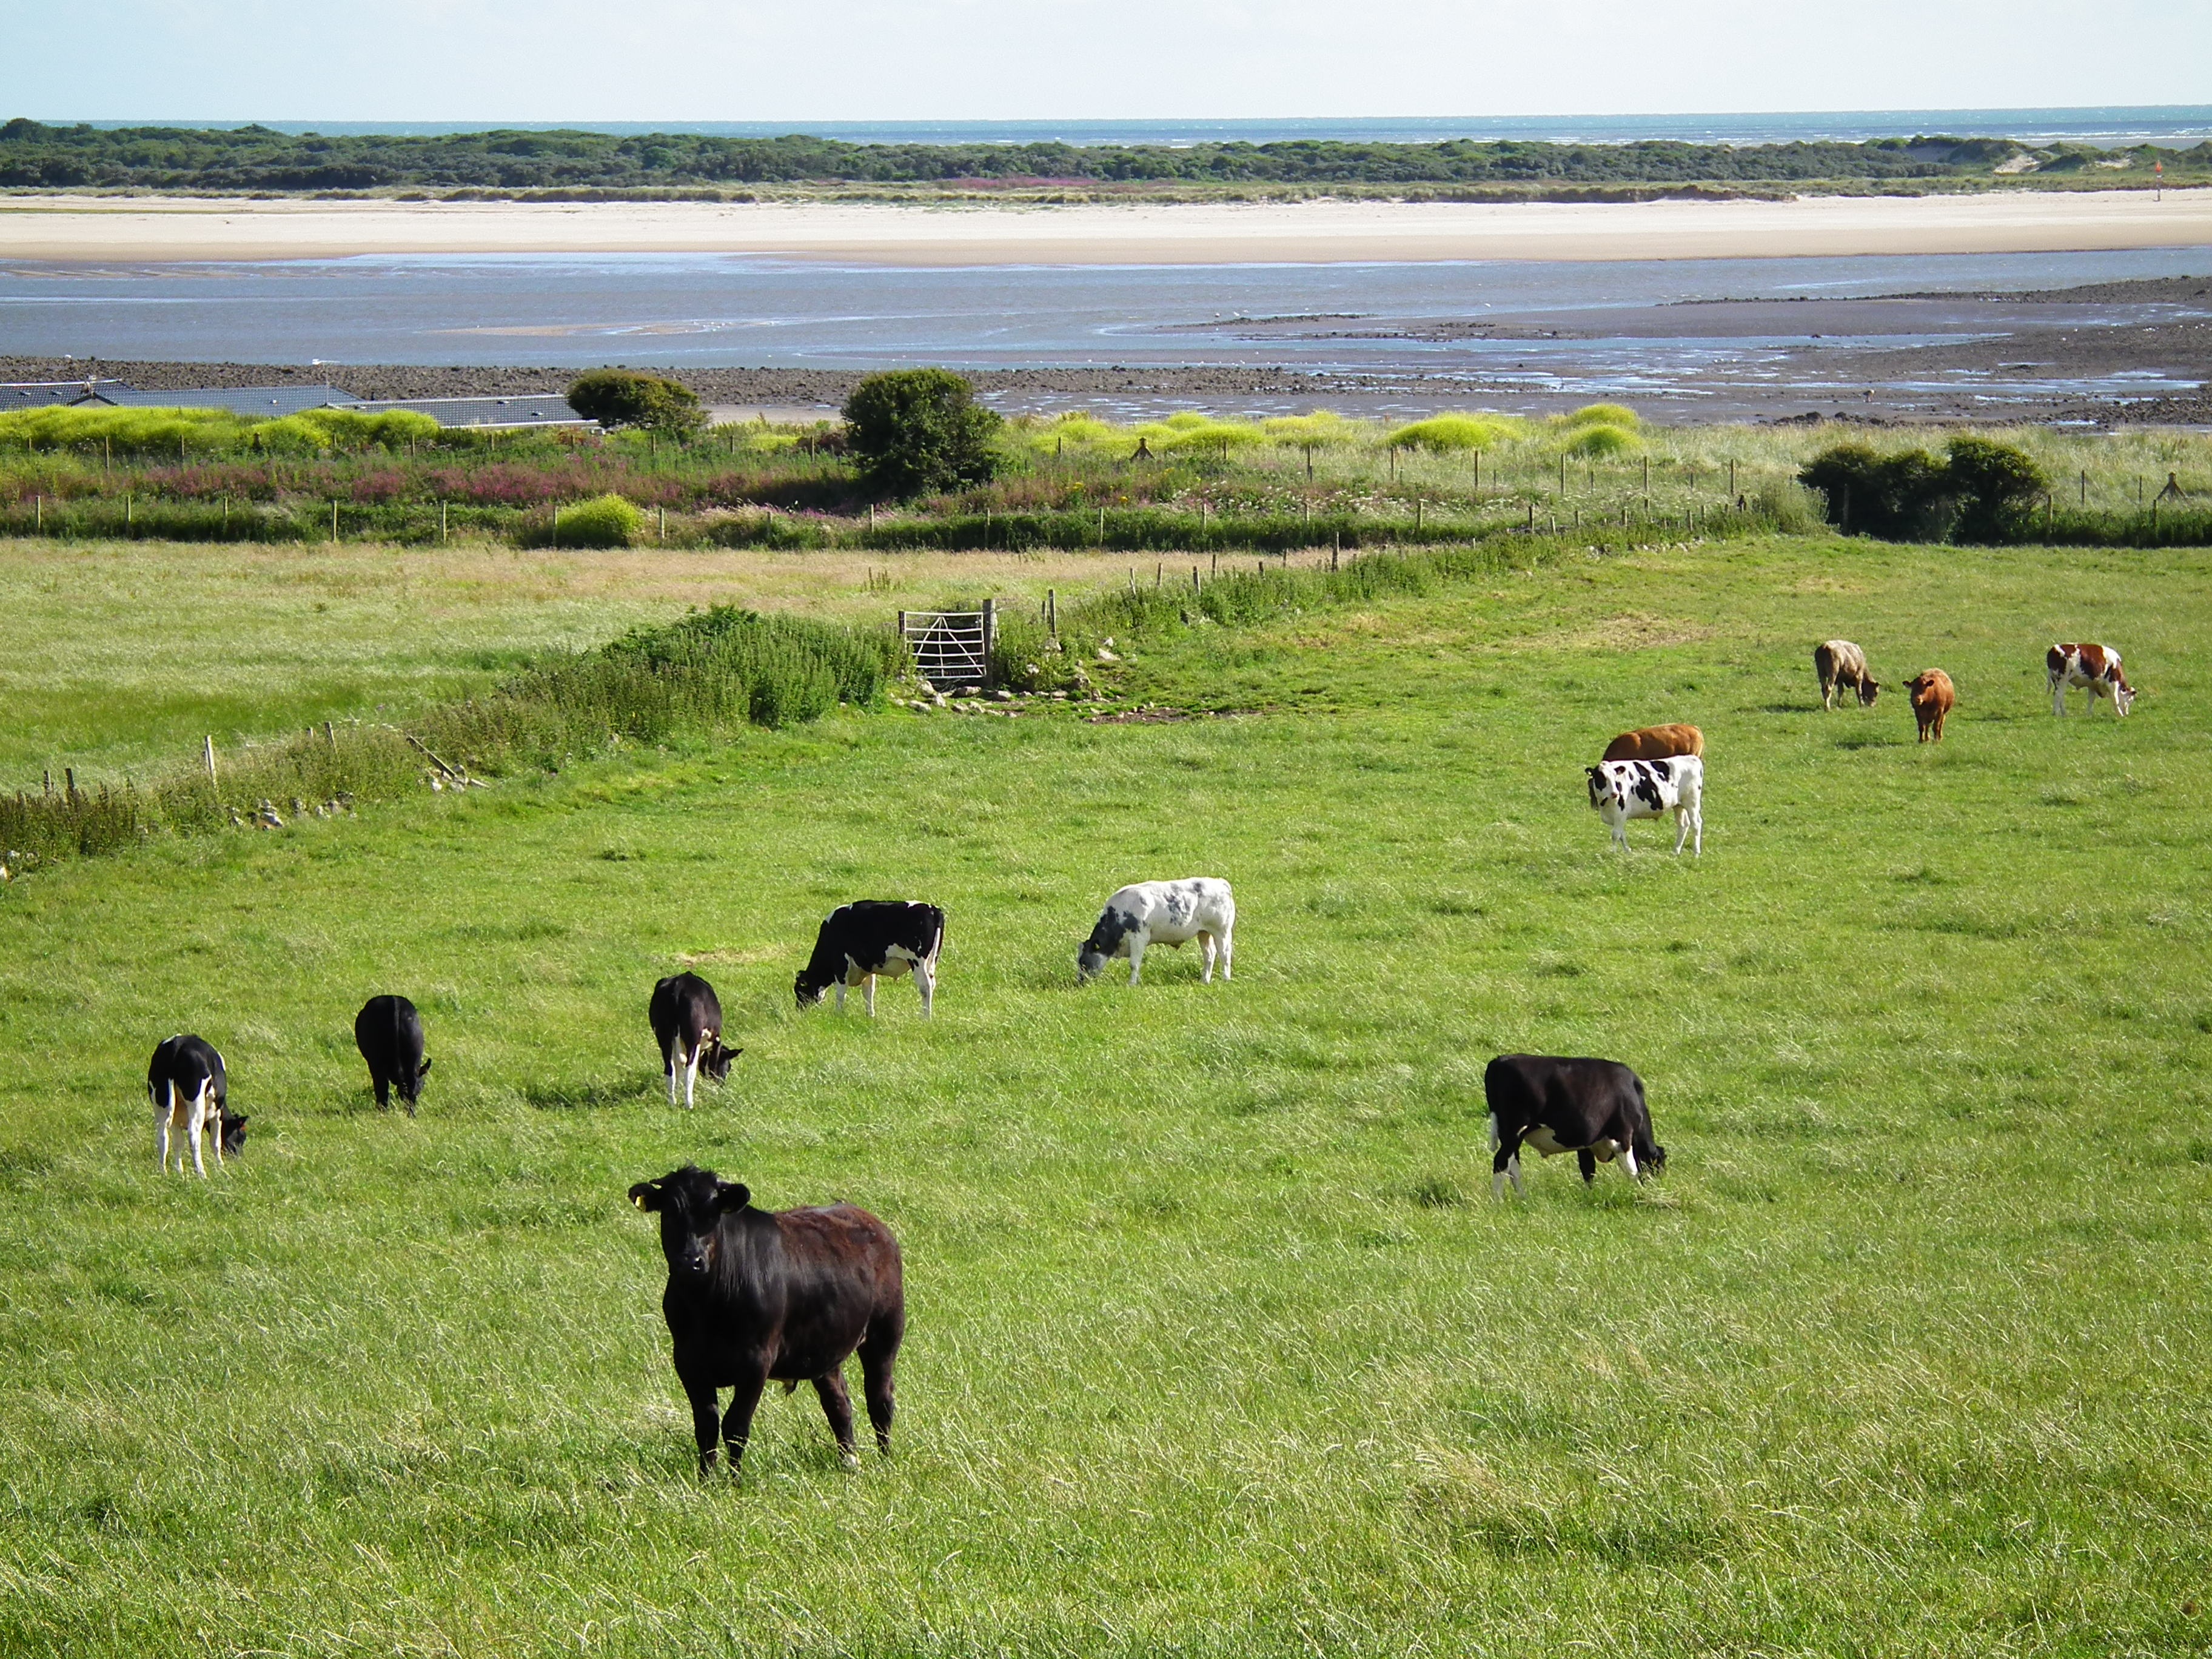
landscape, nature, grass, field, farm, meadow, prairie, animal, land, summer, wildlife, rural, green, herd, farming, pasture, grazing, ranch, mammal, agriculture, beef, fauna, plain, farmland, cows, wales, grassland, habitat, ecosystem, dairy, steppe, rural area, farm landscape, green field, natural environment, cattle like mammal